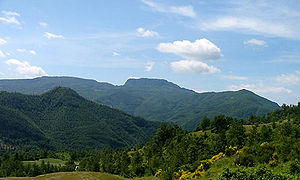
Nationalparken Foreste Casentinesi, Monte Falterona og Campigna
View of the park
Nationalparken Foreste Casentinesi, Monte Falterona og Campigna eller Parco nazionale delle Foreste Casentinesi, Monte Falterona e Campigna blev oprettet i 1993 i den nordlige del af Appenninerne på et område, som krydser grænserne mellem tre italienske provinser: Forlì-Cesena, Arezzo og Firenze. Vandskellet mellem regionerne Romagna og Toscana løber tværs gennem nationalparken.